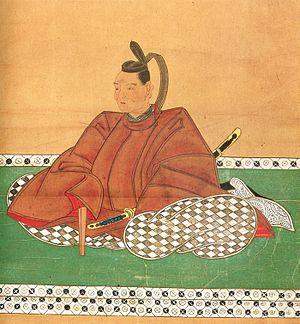
Nanbu Shigenao est un daimyo de l'époque d'Edo de l'histoire du Japon, chef du clan Nanbu et le deuxième seigneur du domaine de Morioka. Né à Edo, il est le 3ᵉ fils de Nanbu Toshinao. Sous sa gouvernement, la construction du château de Morioka a été achevée.